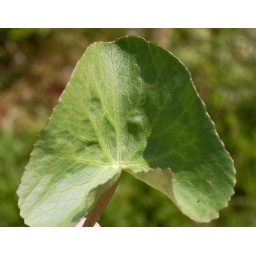
In damp meadow beside the River Yeo, Yeovil, Somerset. The plants were standing in water. Photographed 22 April 2010.